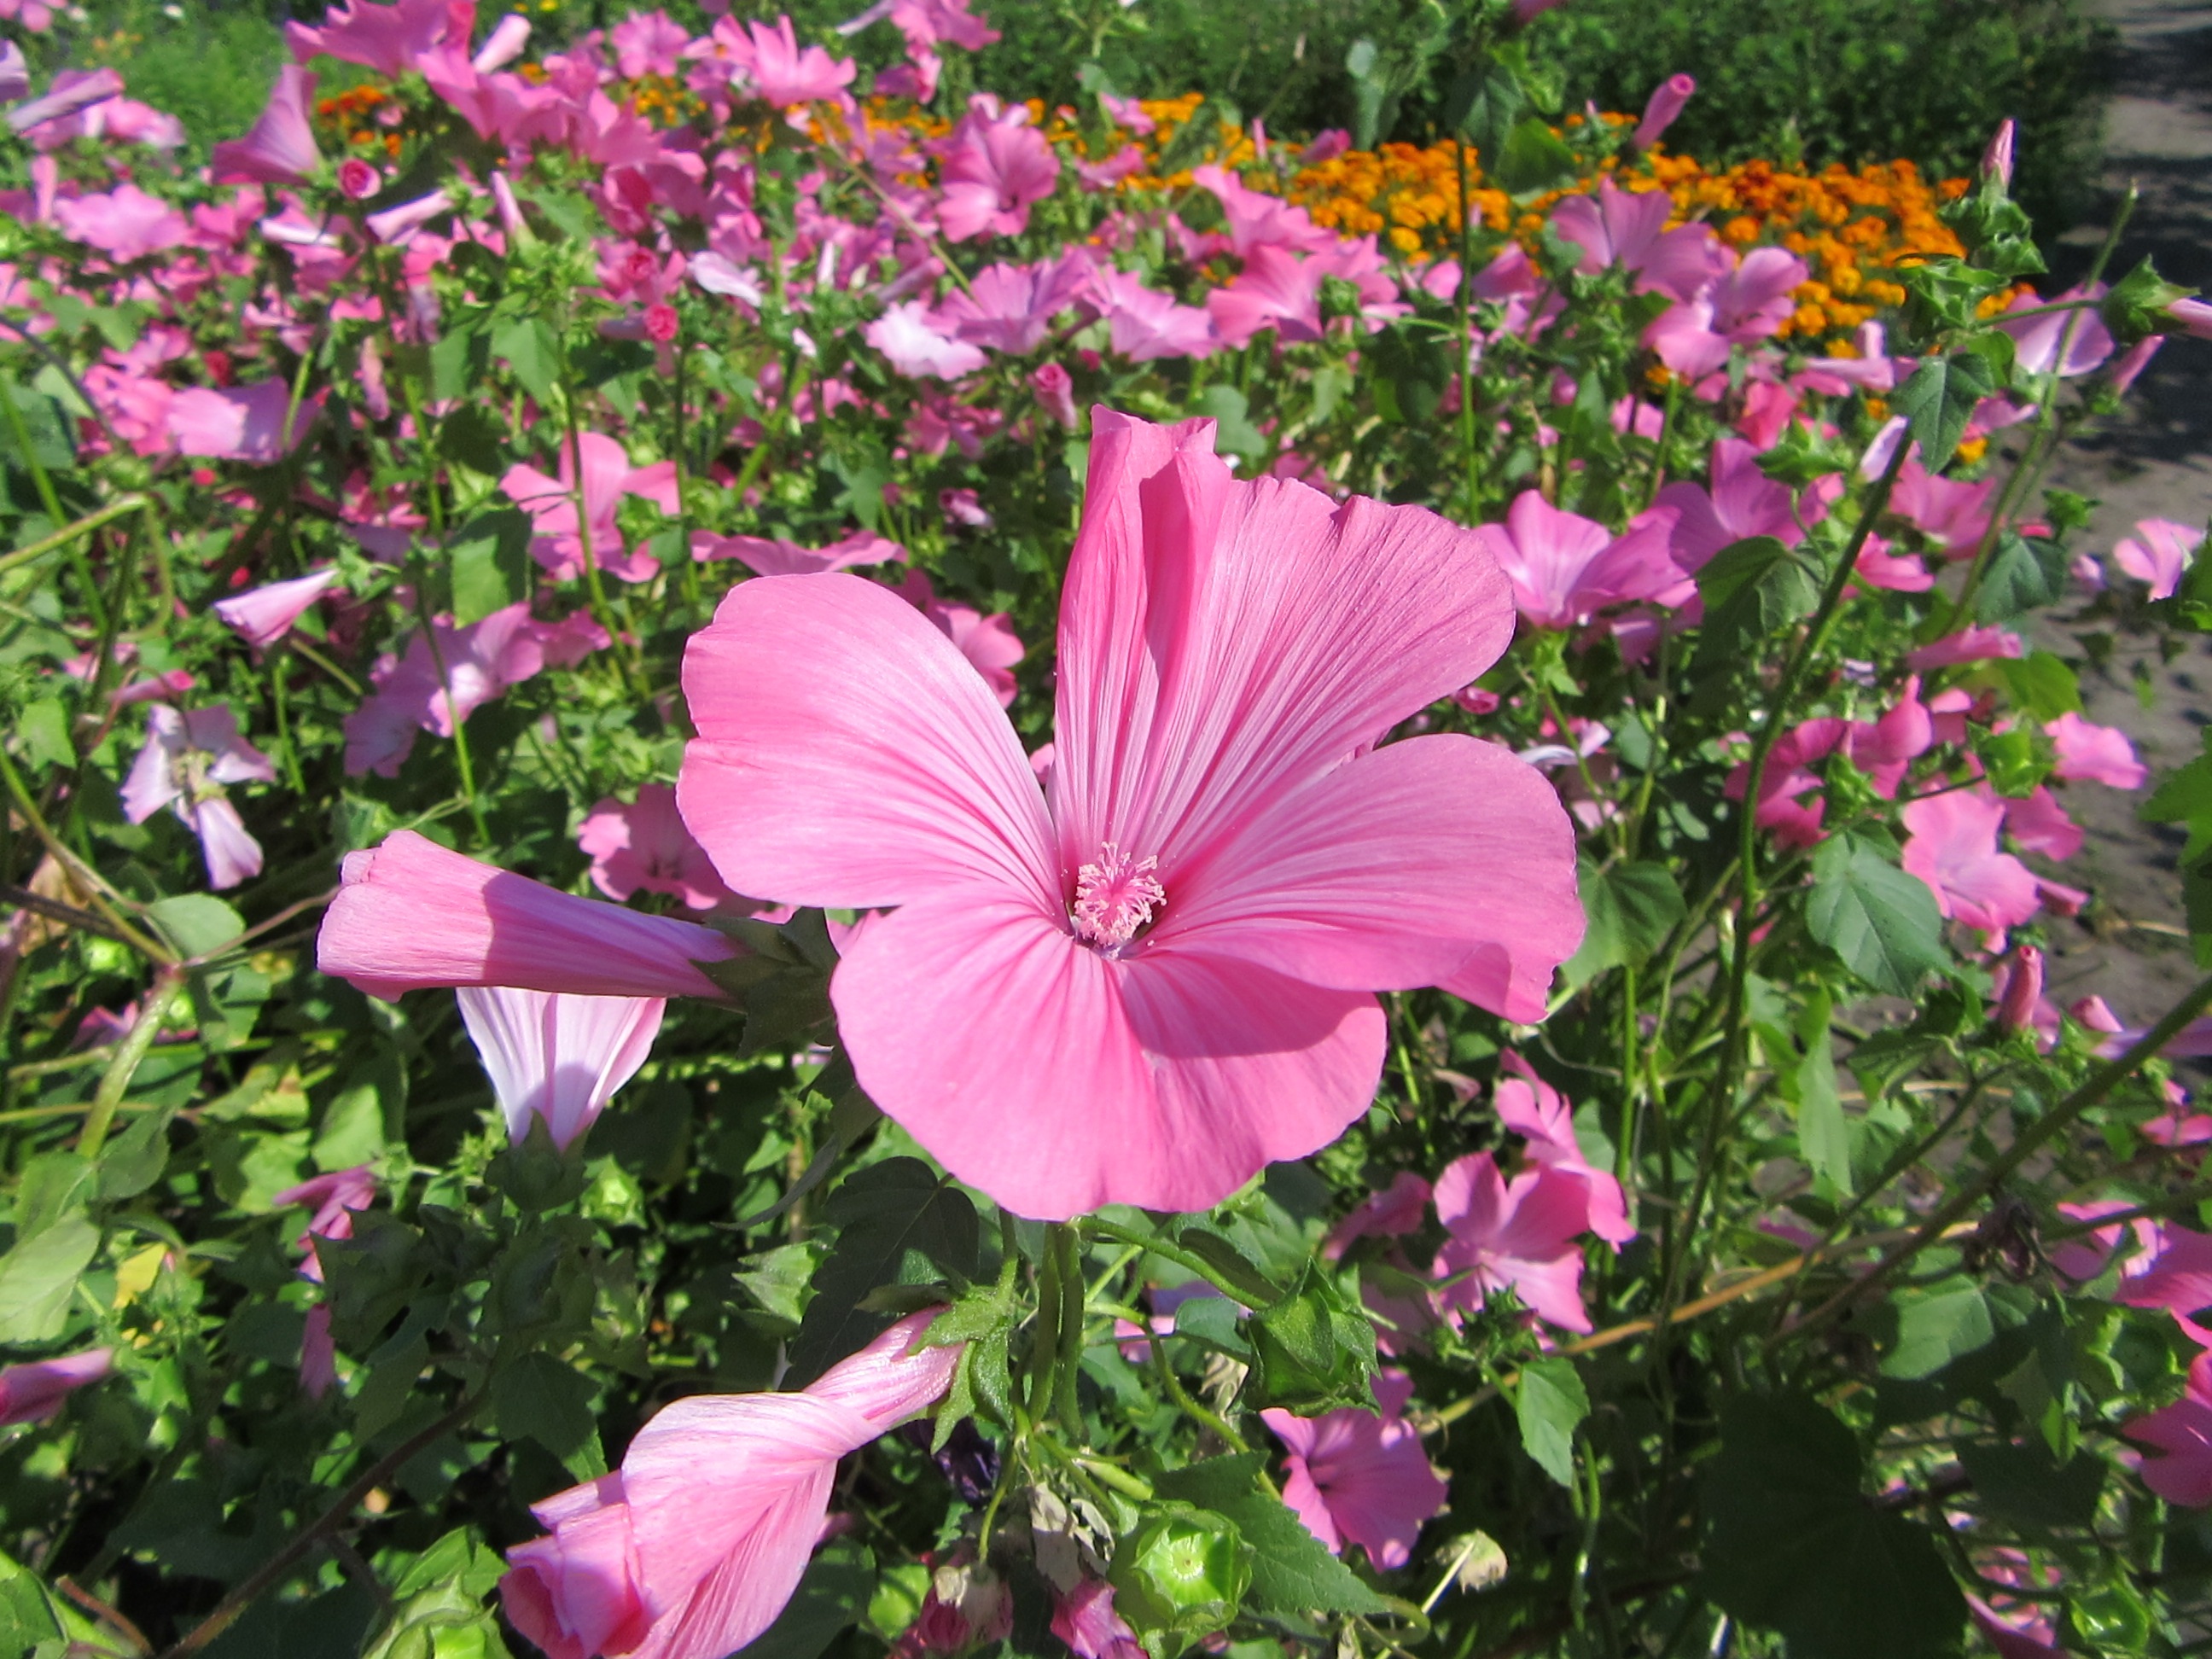
plant, flower, petal, bloom, summer, botany, flora, plants, wildflower, flowers, flourish, malva, pink flower, garden plant, flowering plant, annual plant, land plant, garden cosmos, pinkladies